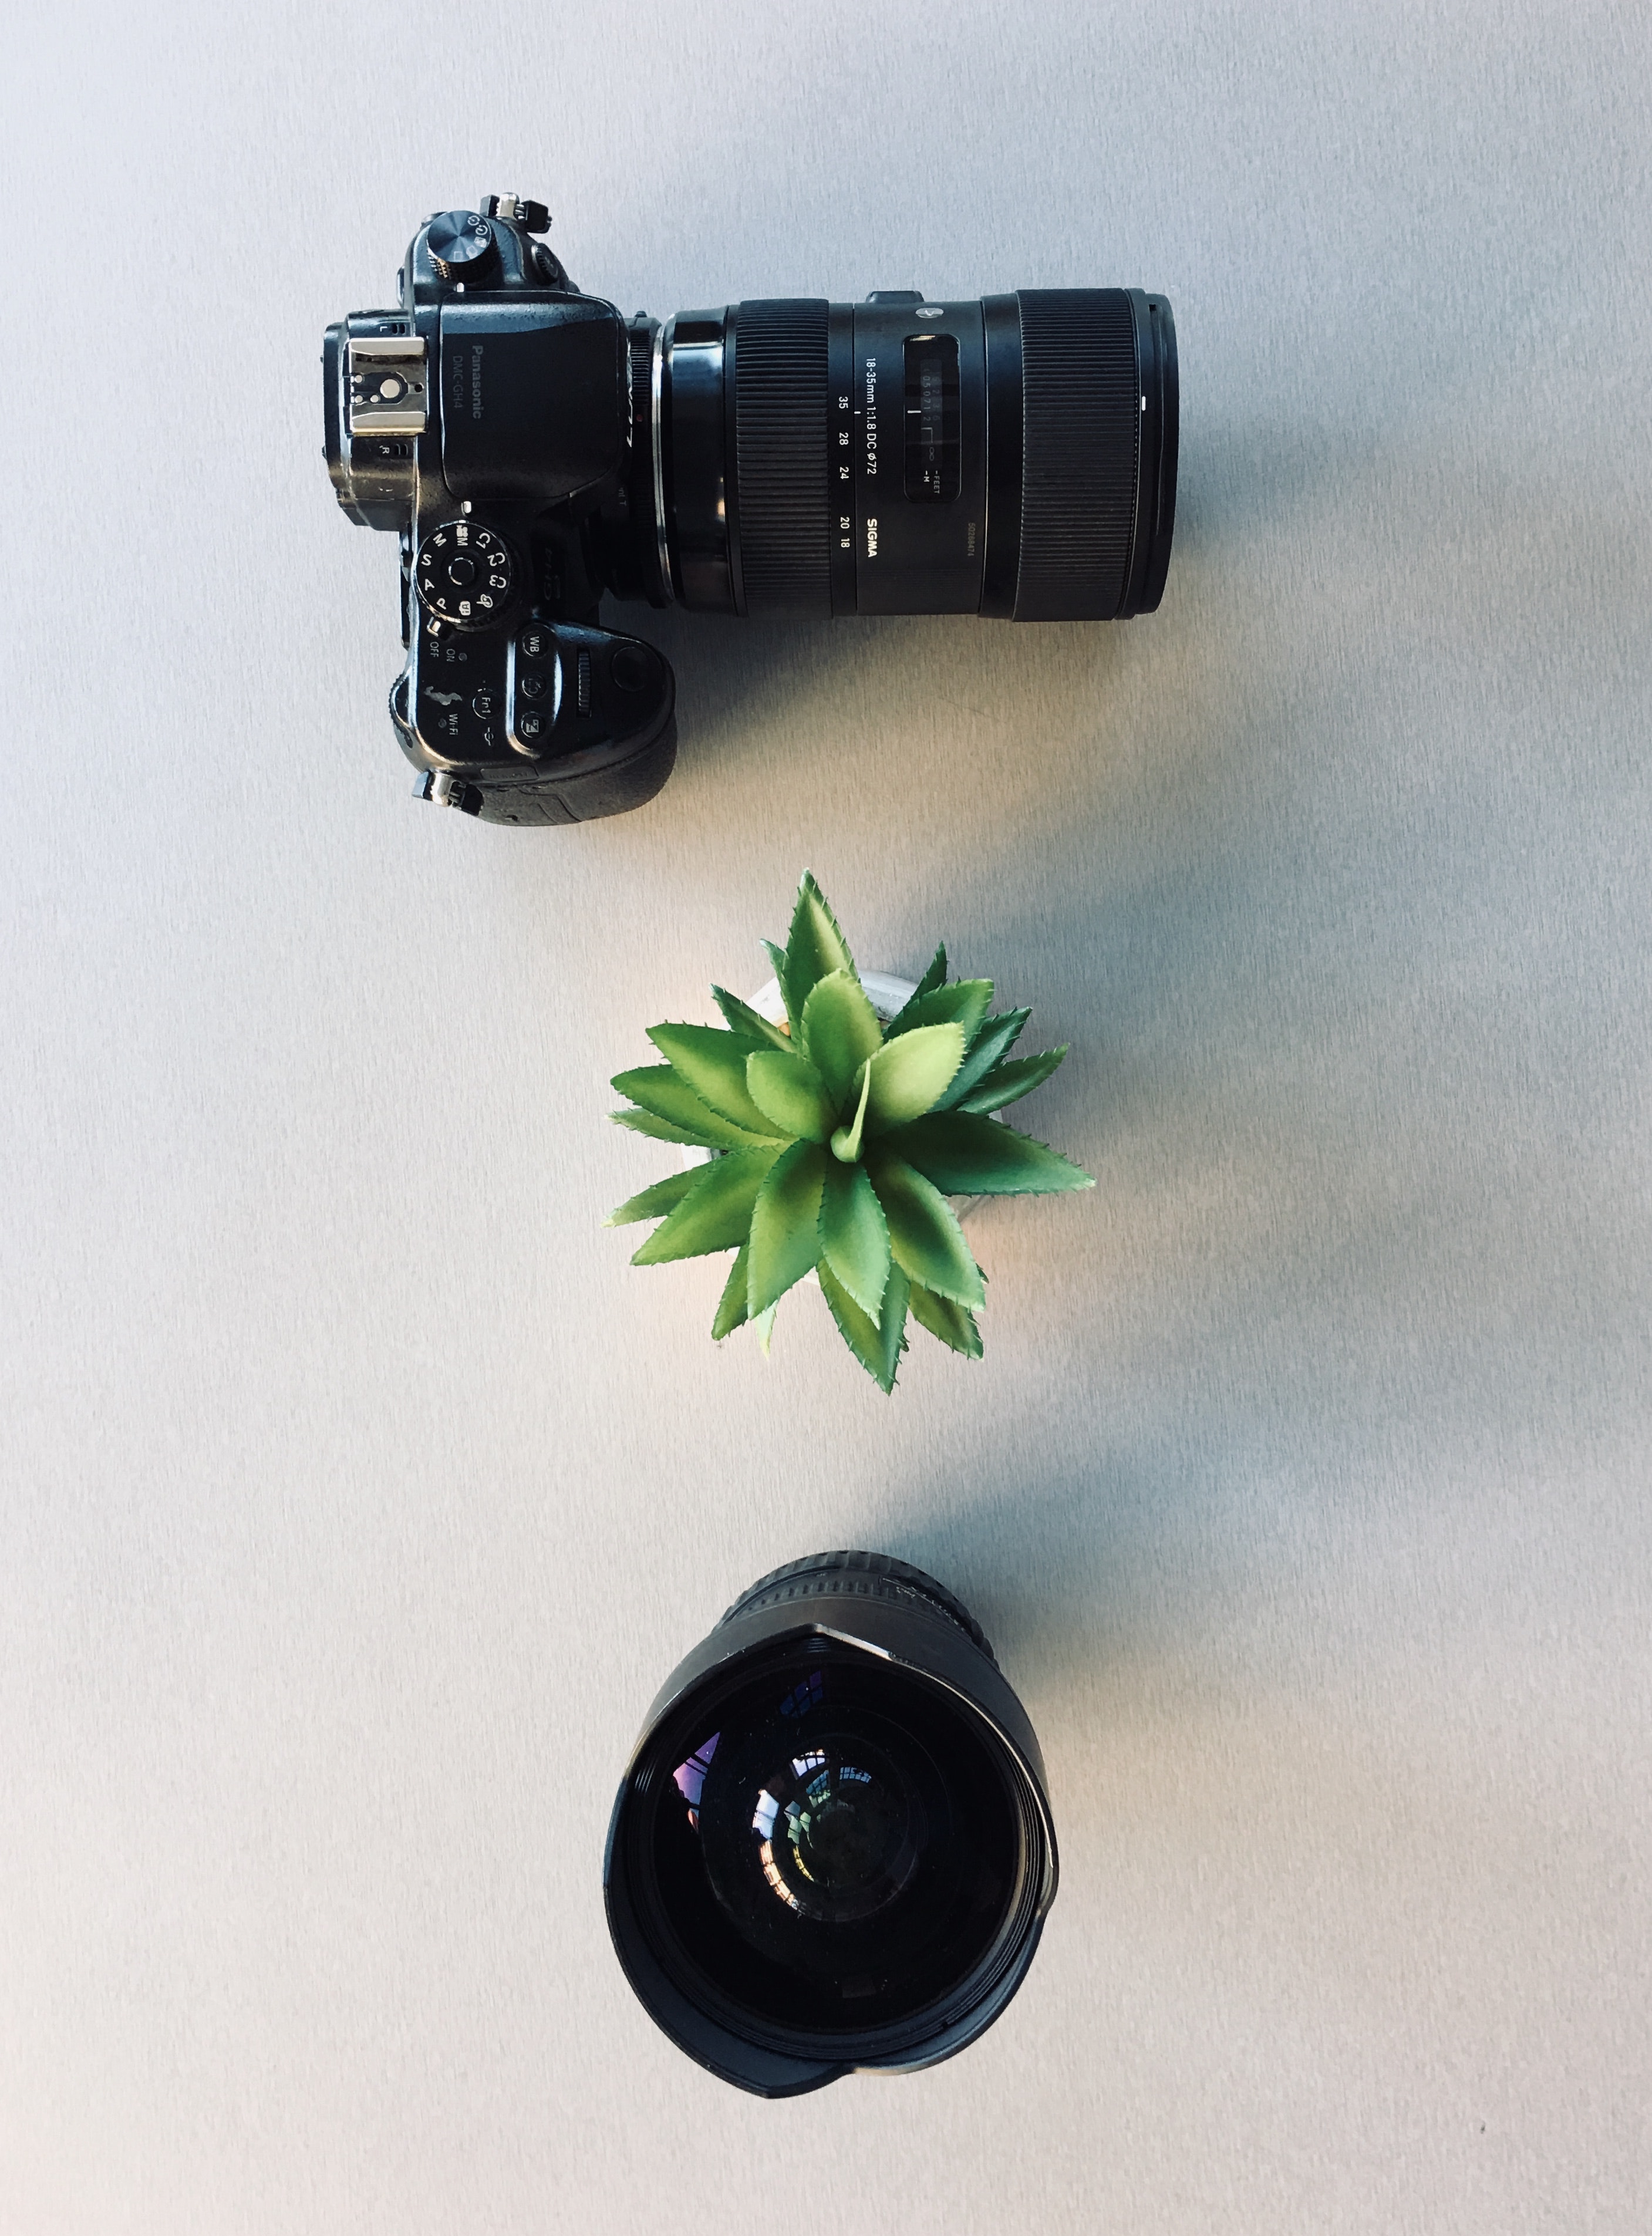
camera accessory, cameras optics, lens, camera lens, camera, photography, teleconverter, Material property, single lens reflex camera, reflex camera, plant, optical instrument, lens cap, plastic, digital camera, lens hood